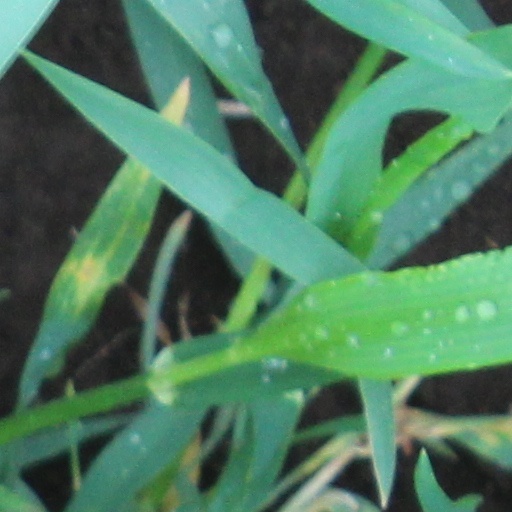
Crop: wheat